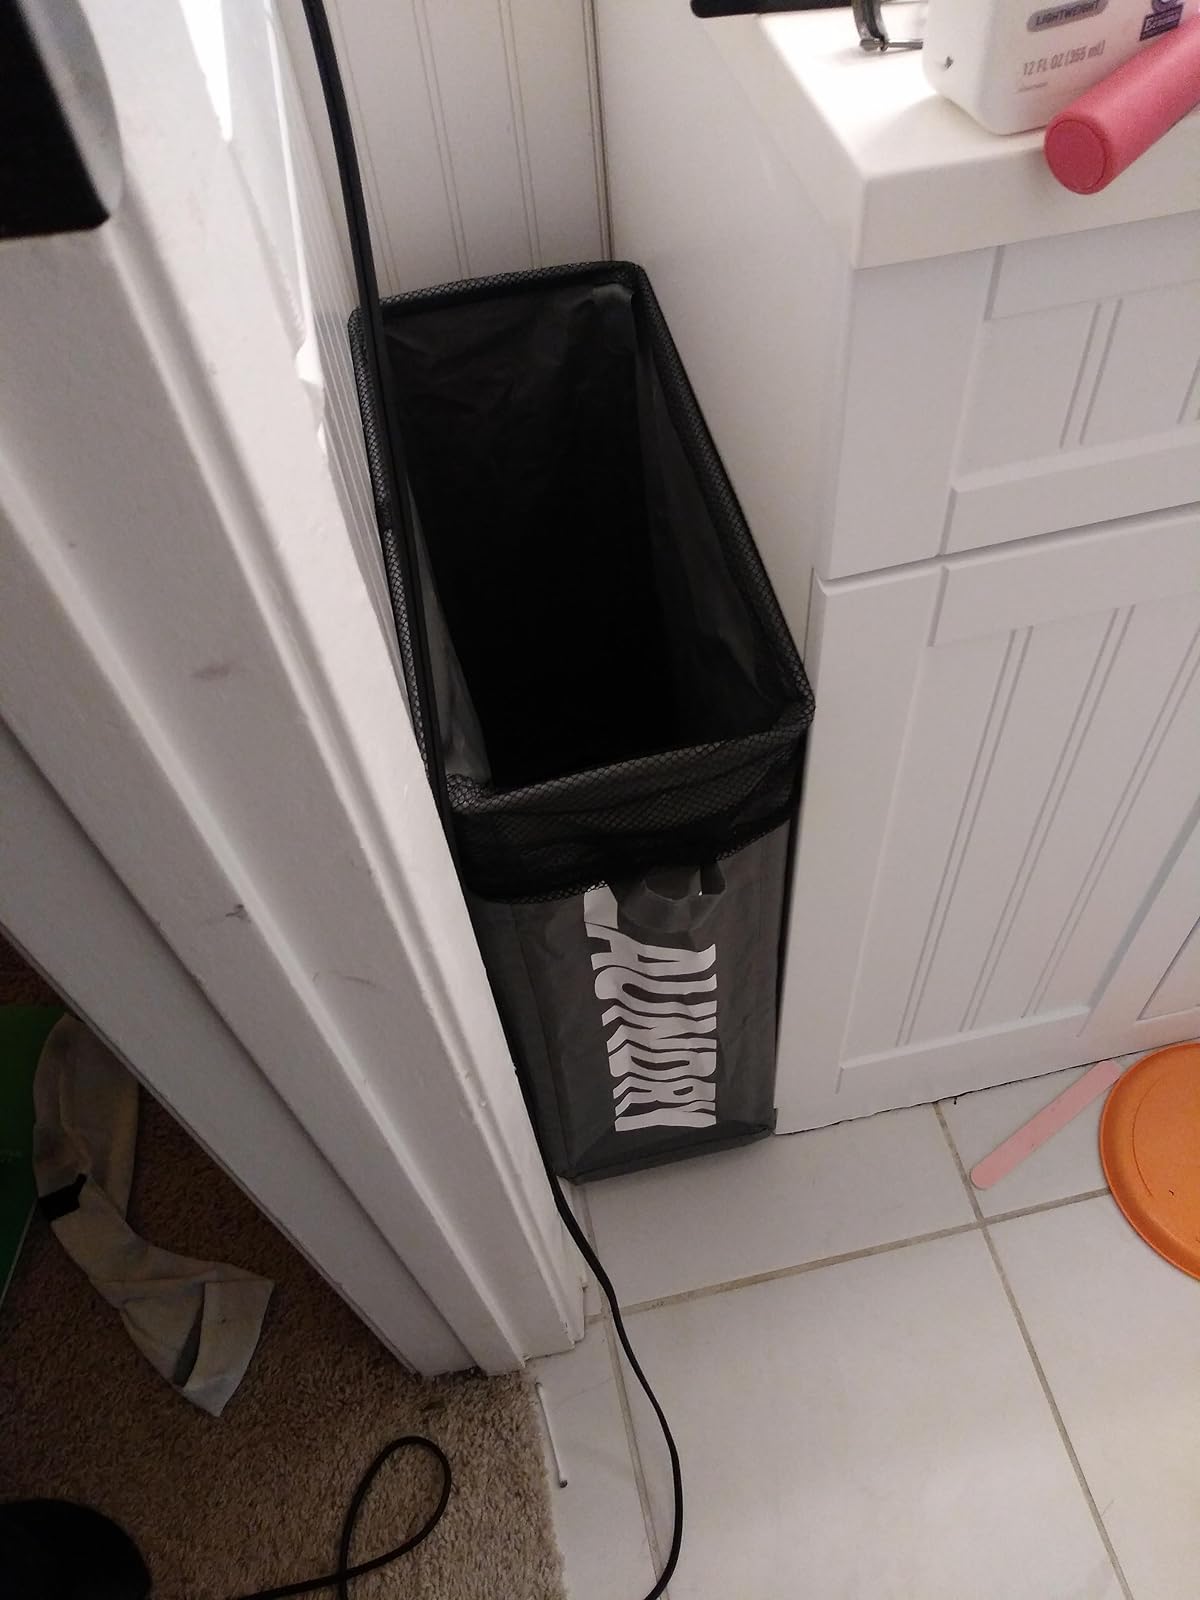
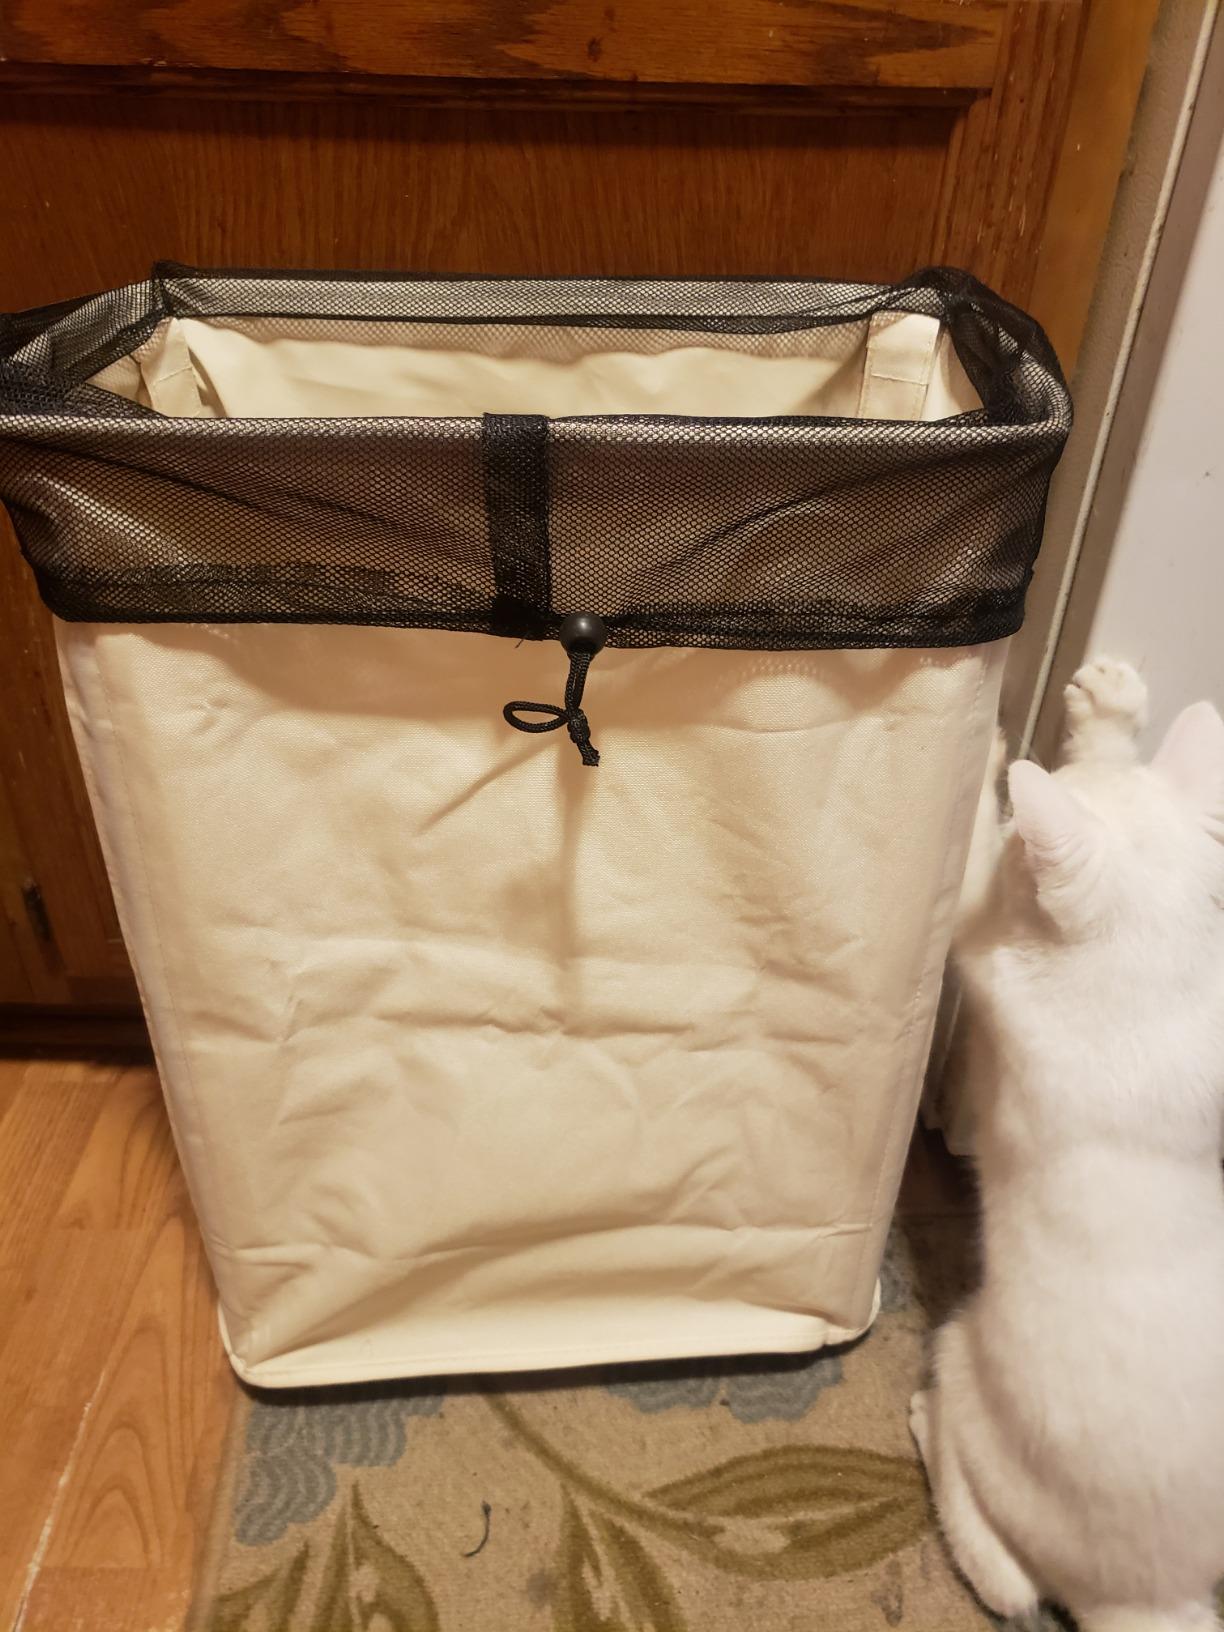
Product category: items_hamper
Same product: no